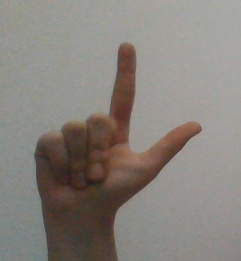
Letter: laam